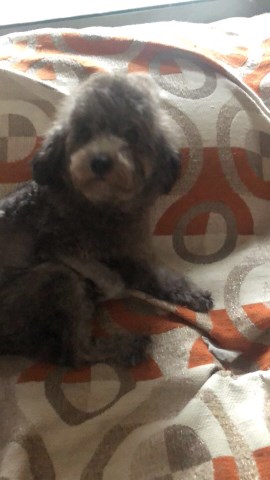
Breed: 2925-n000114-toy_poodle